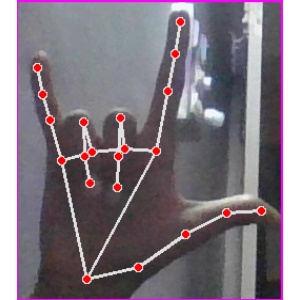
अक्षर: व